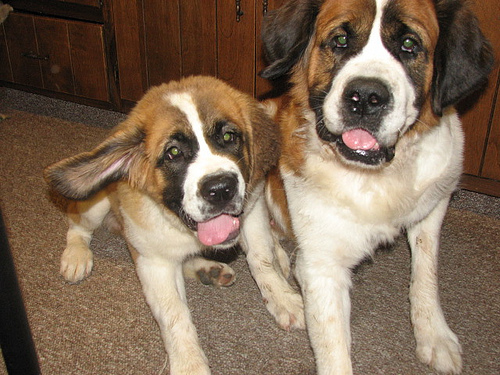
Animal: dog
Breed: saint_bernard